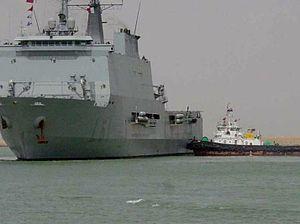
La classe Galicia sont des Landing Platform Dock fruits d'une coopération entre l'Espagne et les Pays-Bas, où ils sont nommés classe Rotterdam.
Un Landing Platform Dock, également appelé Amphibious transport dock, en français transport de chalands de débarquement, est la désignation, selon la liste des codes des immatriculations des navires de l'US Navy, d'un bâtiment militaire de transport de chalands de débarquement ou plus simplement « navire de débarquement », comportant un radier immergeable, d'où peuvent débarquer des véhicules d'infanterie stockés en hangar. D'allure massive à l'avant, un LPD comporte à l'arrière un pont d'envol non continu d'où opèrent quelques hélicoptères de transport de troupes.
Voici la liste des bâtiments de l'Armada espagnole en service.